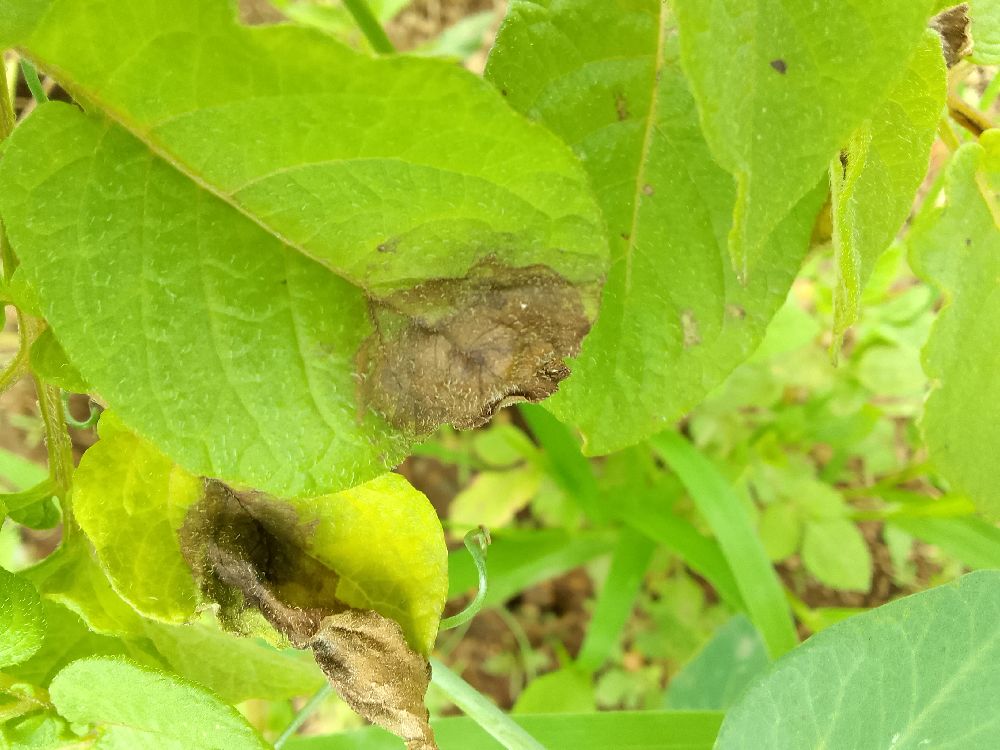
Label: Late blight